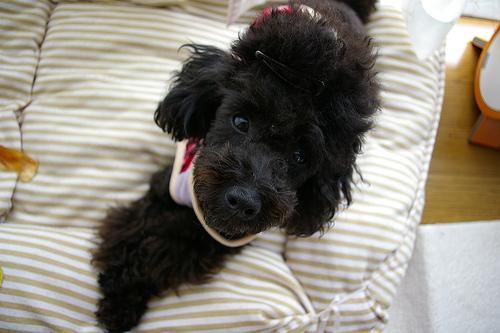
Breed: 2925-n000114-toy_poodle